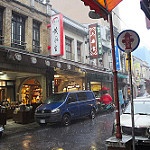
Scene: Outdoor